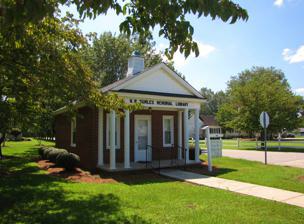
Building: W.R. Surles Memorial Library
Country: United States of America
Year built: 1951
United States historic place W.R. Surles Memorial Library U.S. National Register of Historic Places W.R. Surles Memorial Library in 2017 Show map of North Carolina Show map of the United States Location 105 W. Main St., Proctorville, North Carolina Coordinates 34°28′36″N 79°2′16″W / 34.47667°N 79.03778°W / 34.47667; -79.03778 Area 7 acres (2.8 ha) Built 1951 ( 1951 ) Built by T.A. Nye and Sons Architectural style Colonial Revival NRHP reference No. 09000725 Added to NRHP September 16, 2009 W.R. Surles Memorial Library is a historic library building located at Proctorville , Robeson County, North Carolina .  It was built in 1951, and is a one-story, front-gabled, one-bay wide, brick building in the Colonial Revival style.  It measures 20 feet wide and 30 feet long. It is a privately operated library open to the public. It was added to the National Register of Historic Places in 2009. References